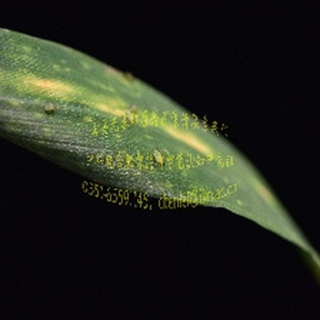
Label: wheat_mildew